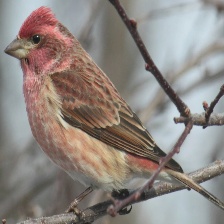
Species: PURPLE FINCH
Scientific name: HAEMORHOUS PURPUREUS
ImageNet parent category: house_finch